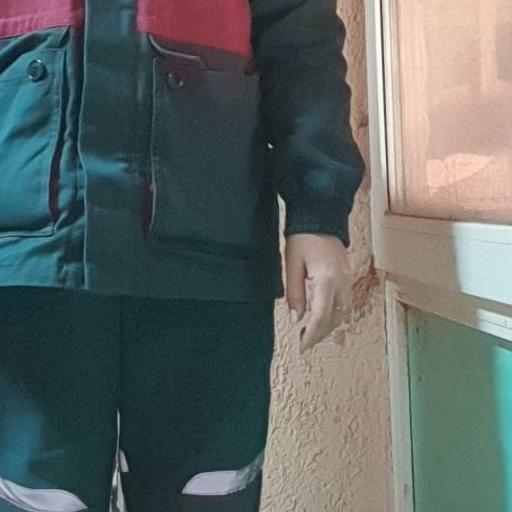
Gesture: no_gesture